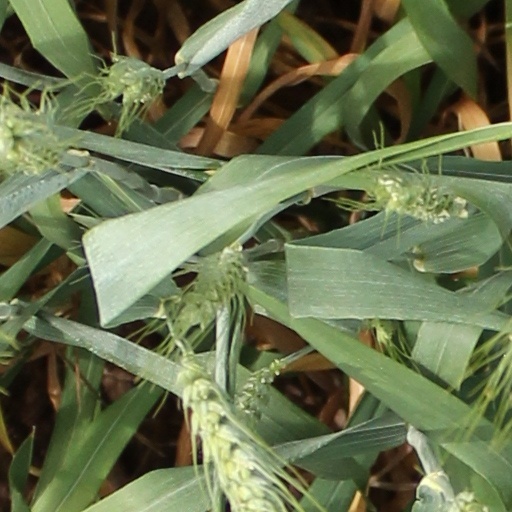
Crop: wheat